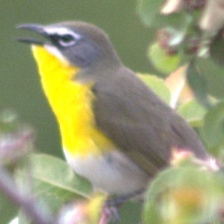
Species: YELLOW BREASTED CHAT
Scientific name: ICTERIA VIRENS